Louis I, Grand Duke of Hesse

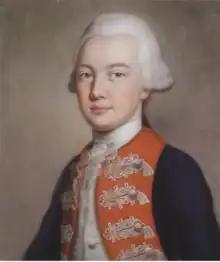
Louis as hereditary prince of Hesse-Darmstadt (1769).

Louis was born on 14 June 1753 as the third child and eldest son of the later Landgrave Louis IX of Hessen-Darmstadt, and his spouse Countess Palatine Caroline of Zweibrücken, a daughter of Christian III, Count Palatine of Zweibrücken. He was born in the town of Prenzlau in Brandenburg, where his father, who was in Prussian military service, was stationed. The children grew up with the mother in the town of Buchsweiler, which had previously been the residence of the Counts of Hanau-Lichtenberg, while the father stayed mainly in the town of Pirmasens to attend his military career. In 1766, when Louis was 13, his mother's court moved from Buchsweiler to Darmstadt. At the death of his grandfather on 17 October 1768, his father succeeded as landgrave, and Louis himself became heir to the landgraviate with the title of hereditary prince.